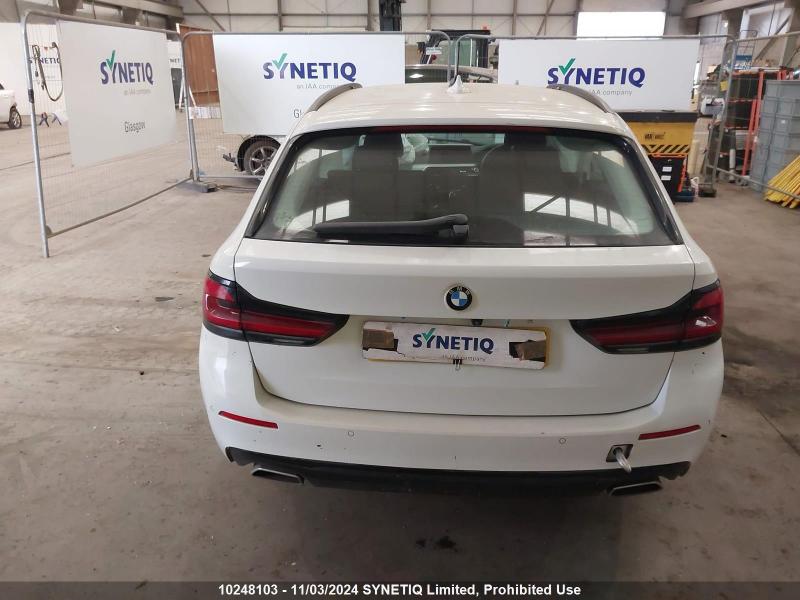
Aucun dommage détecté.
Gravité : aucun